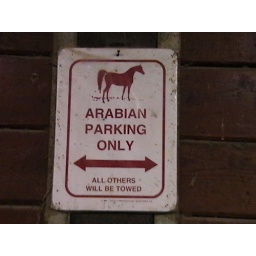
This sign is cute. It made me chuckle. There is no other breed of horse in the barn.